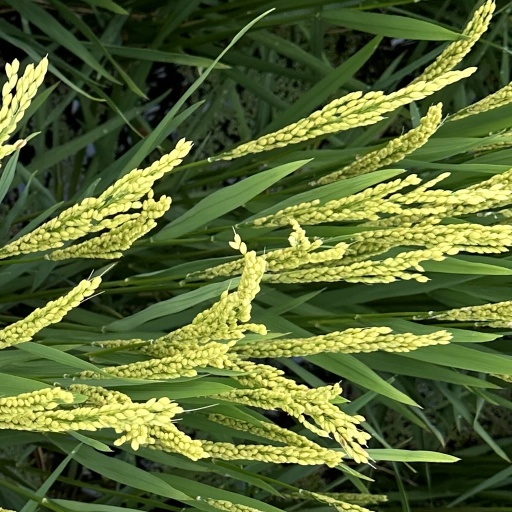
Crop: rice